Shams al-Din Muhammad ibn Tulun

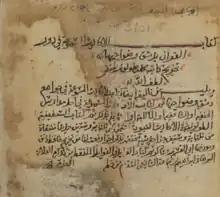
Index page of an autograph manuscript of Ibn Ṭūlūn's "al-Aḥādīth al-masmūʿa fī dūr al-qurʾān biDimashq wa-ḍawāḥīhā"

Shams al-Dīn Muḥammad ibn ʿAlī ibn Aḥmad ibn Ṭūlūn al-Ṣāliḥī al-Dimashḳī al-Ḥanafī (1475 – 9 August 1546) was a Damascene scholar of "ḥadīth" (traditions) and "fiqh" (jurisprudence) of the Ḥanafī school. He is best known today for his autobiography and his historical writings, which covers the contemporary Ottoman conquest of Mamlūk Egypt.